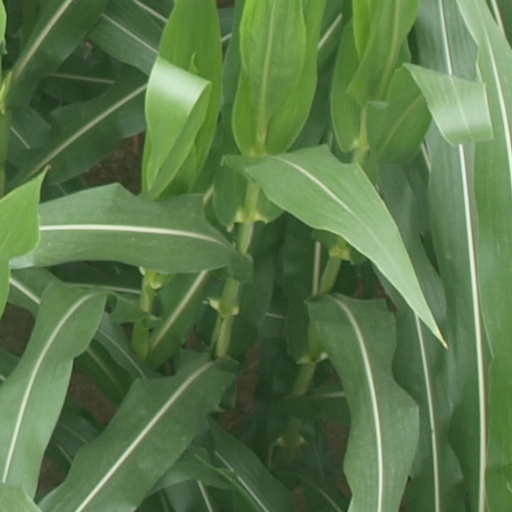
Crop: maize; corn